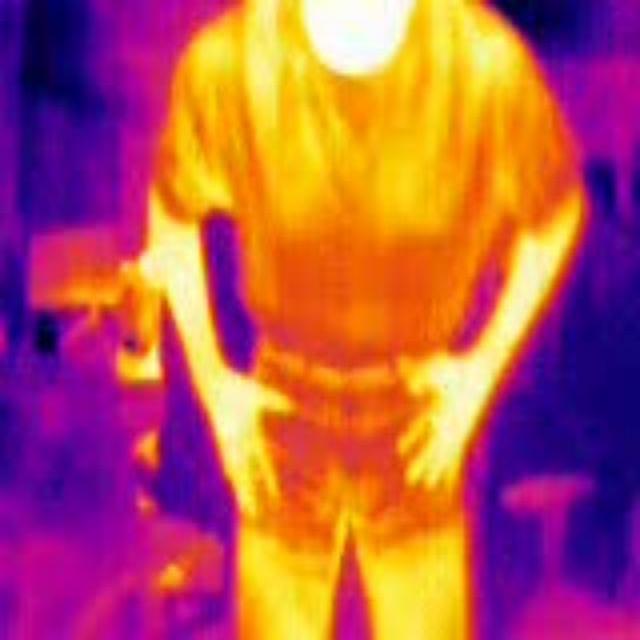
Detected objects:
label: person